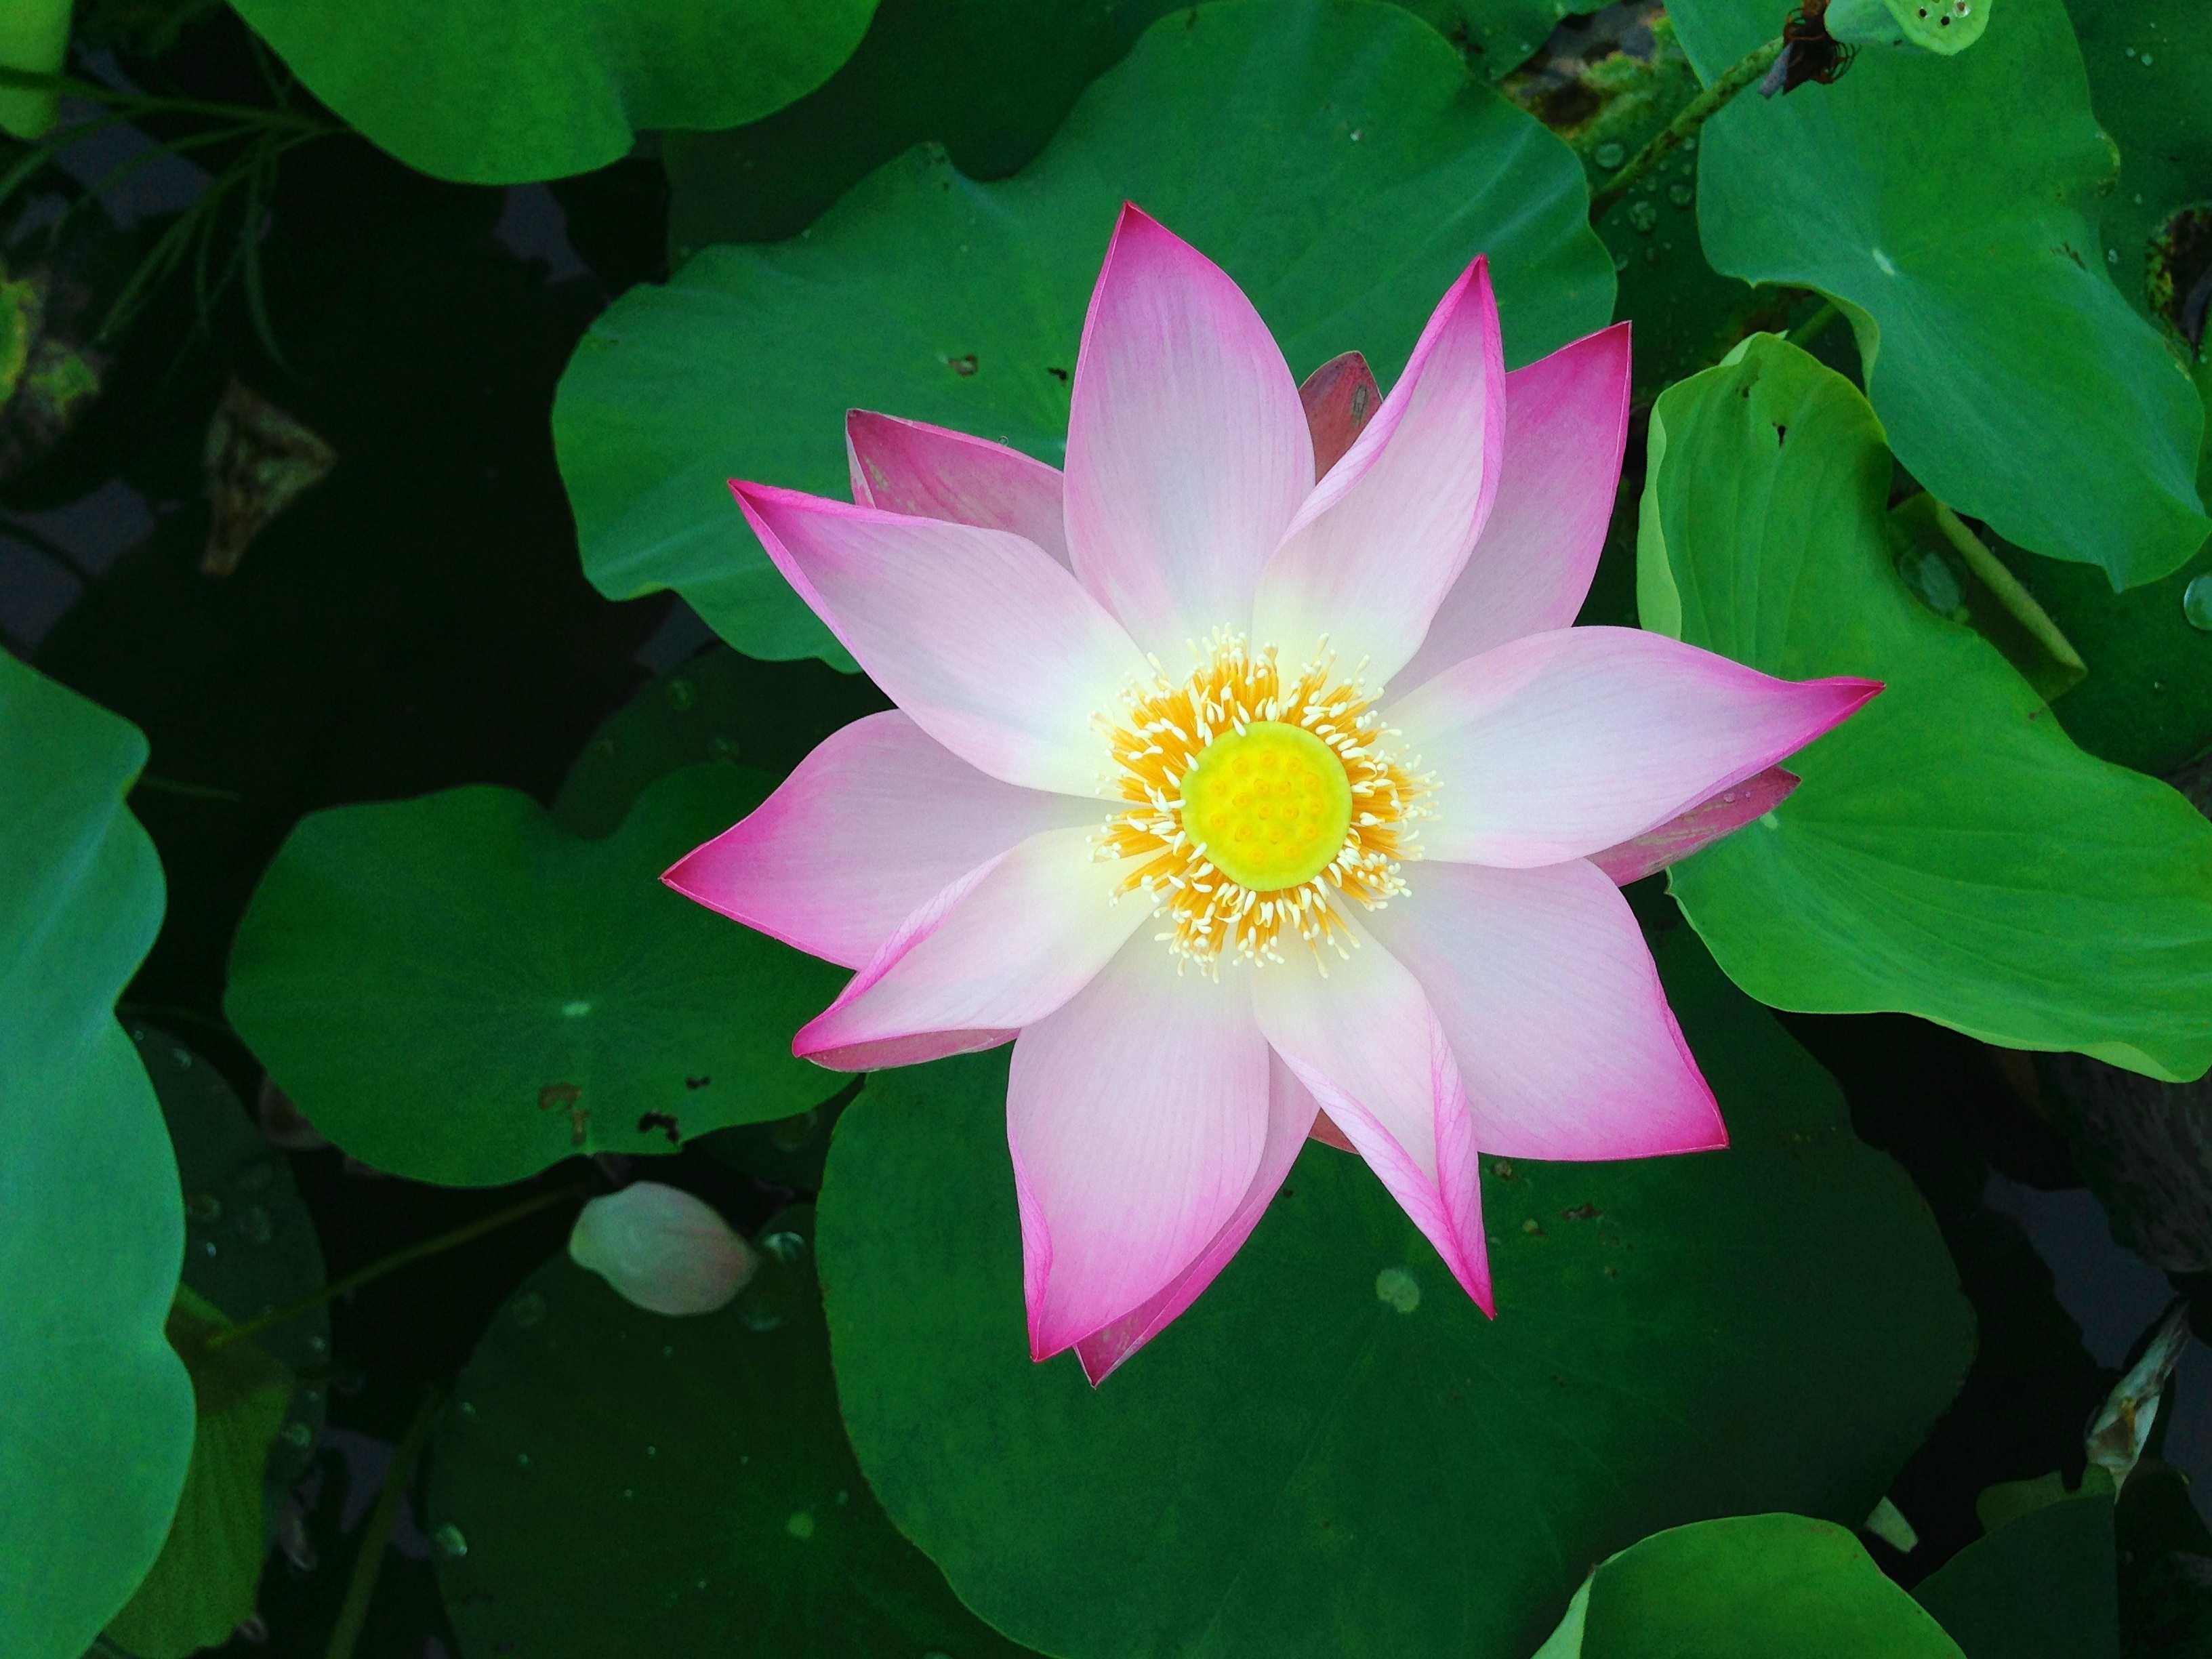
water, nature, blossom, plant, white, leaf, flower, petal, bloom, lake, summer, pond, pattern, green, symbol, tropical, natural, romantic, asia, botany, blooming, aquatic, garden, pink, sacred lotus, aquatic plant, flora, botanical, zen, lotus flower, meditation, lotus, lily, exotic, oriental, waterlily, macro photography, flowering plant, land plant, lotus family, proteales